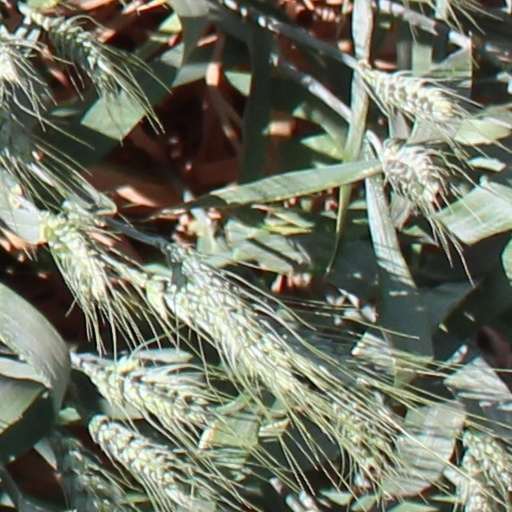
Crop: wheat